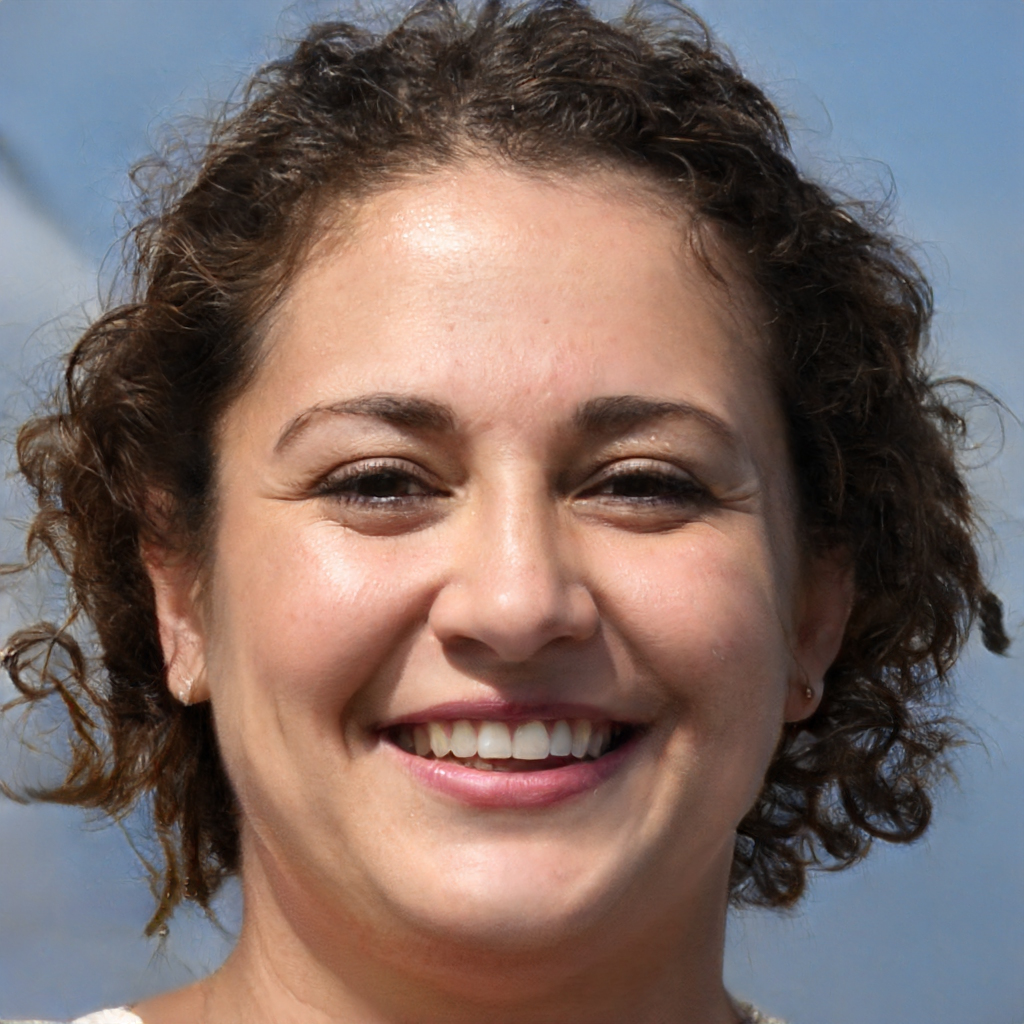
Portrait style: Real Portrait